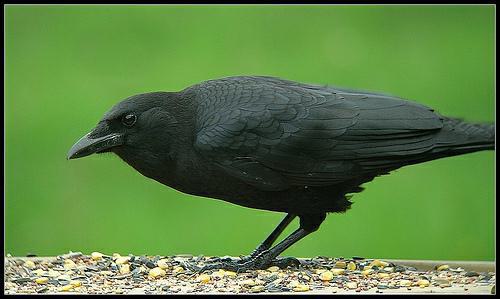
A photo of a american crow